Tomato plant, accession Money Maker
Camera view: vertical (180 deg); turntable rotation: 300 degrees
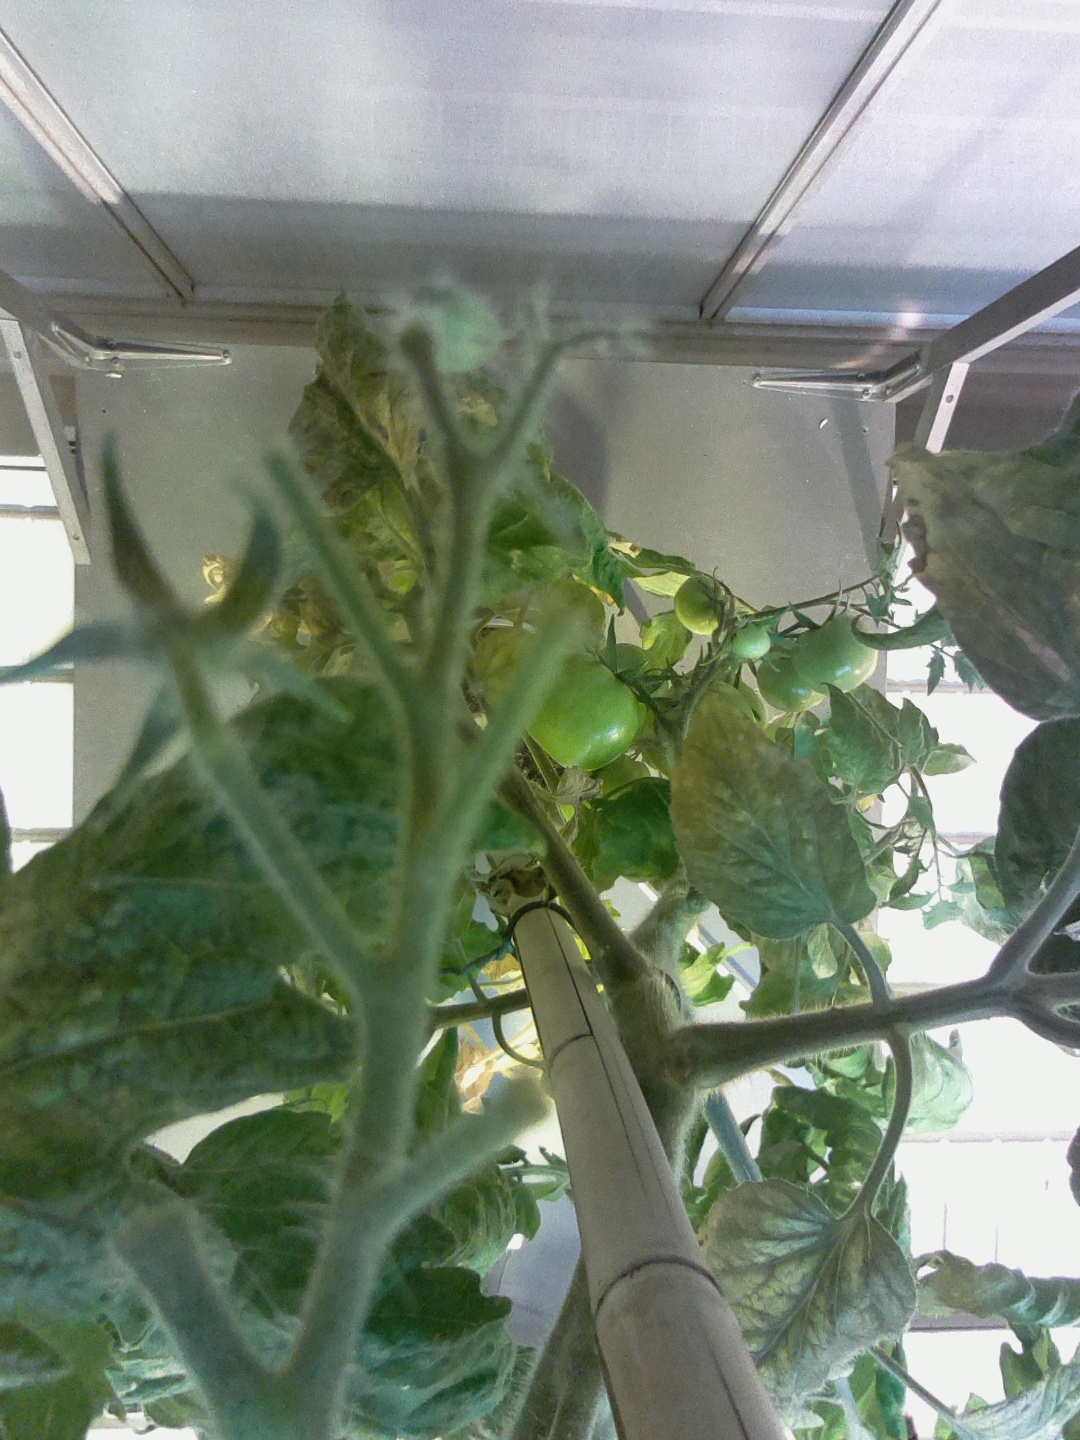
BBCH growth stage 77: 70%-80% of final fruit size